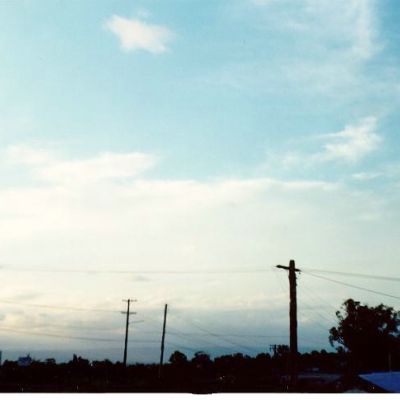
Cloud type: Stratocumulus (Sc)